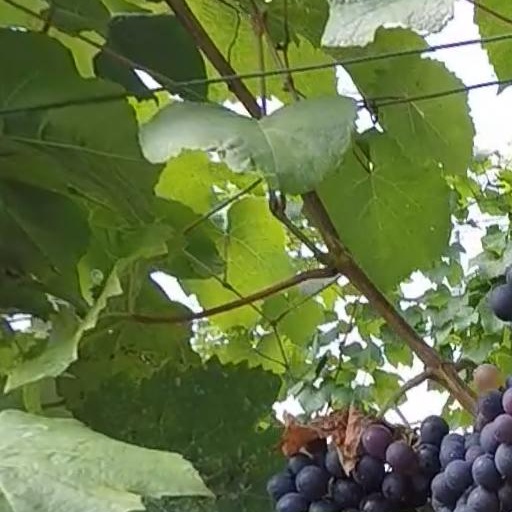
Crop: grape